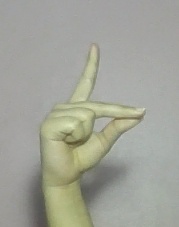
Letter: ta